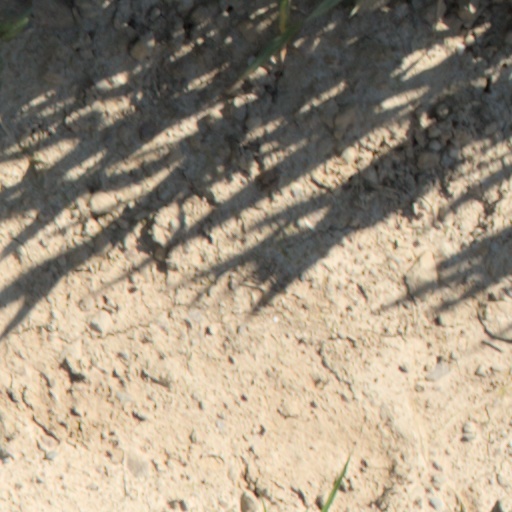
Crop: wheat